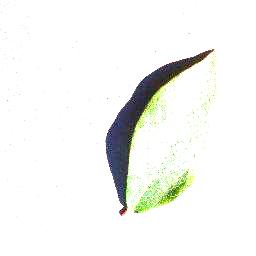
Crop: blueberry
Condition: healthy